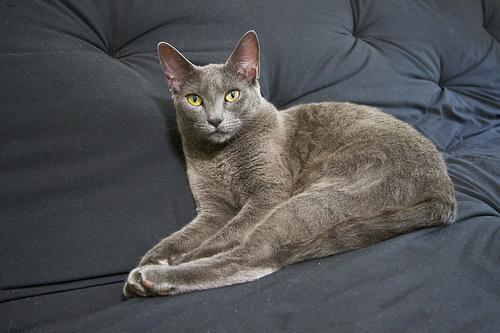
Russian Blue